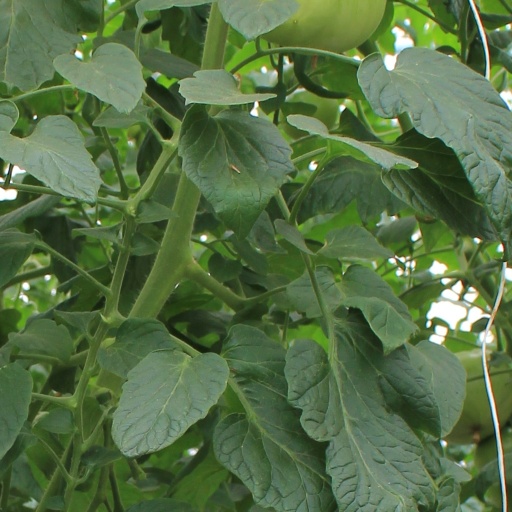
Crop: tomato